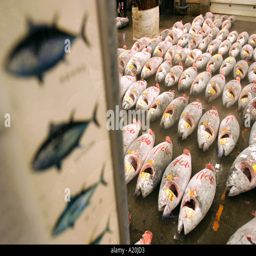
frozen tuna lies awaiting inspection and auction the worlds largest daily fish market